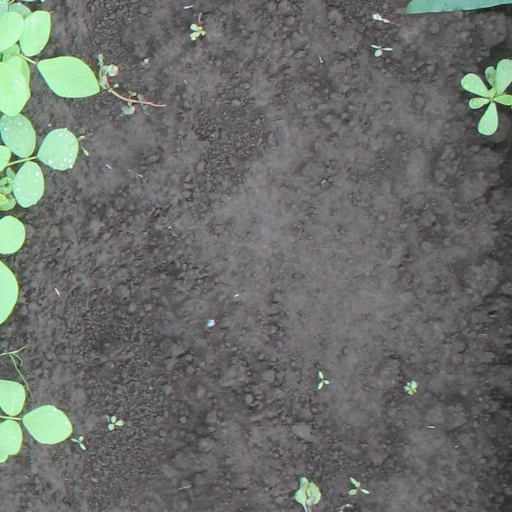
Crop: soybean